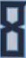
Number: 8